La Celia Aritha Prince

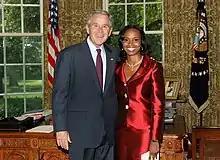
President George W. Bush with Ambassador Prince in the Oval Office on June 6, 2008.

La Celia Aritha Prince (born in Kingstown, St. Vincent and the Grenadines, 1977) became Ambassador of St. Vincent and the Grenadines to the United States on May 30, 2008. Prince was the youngest ambassador in the Washington diplomatic corps.